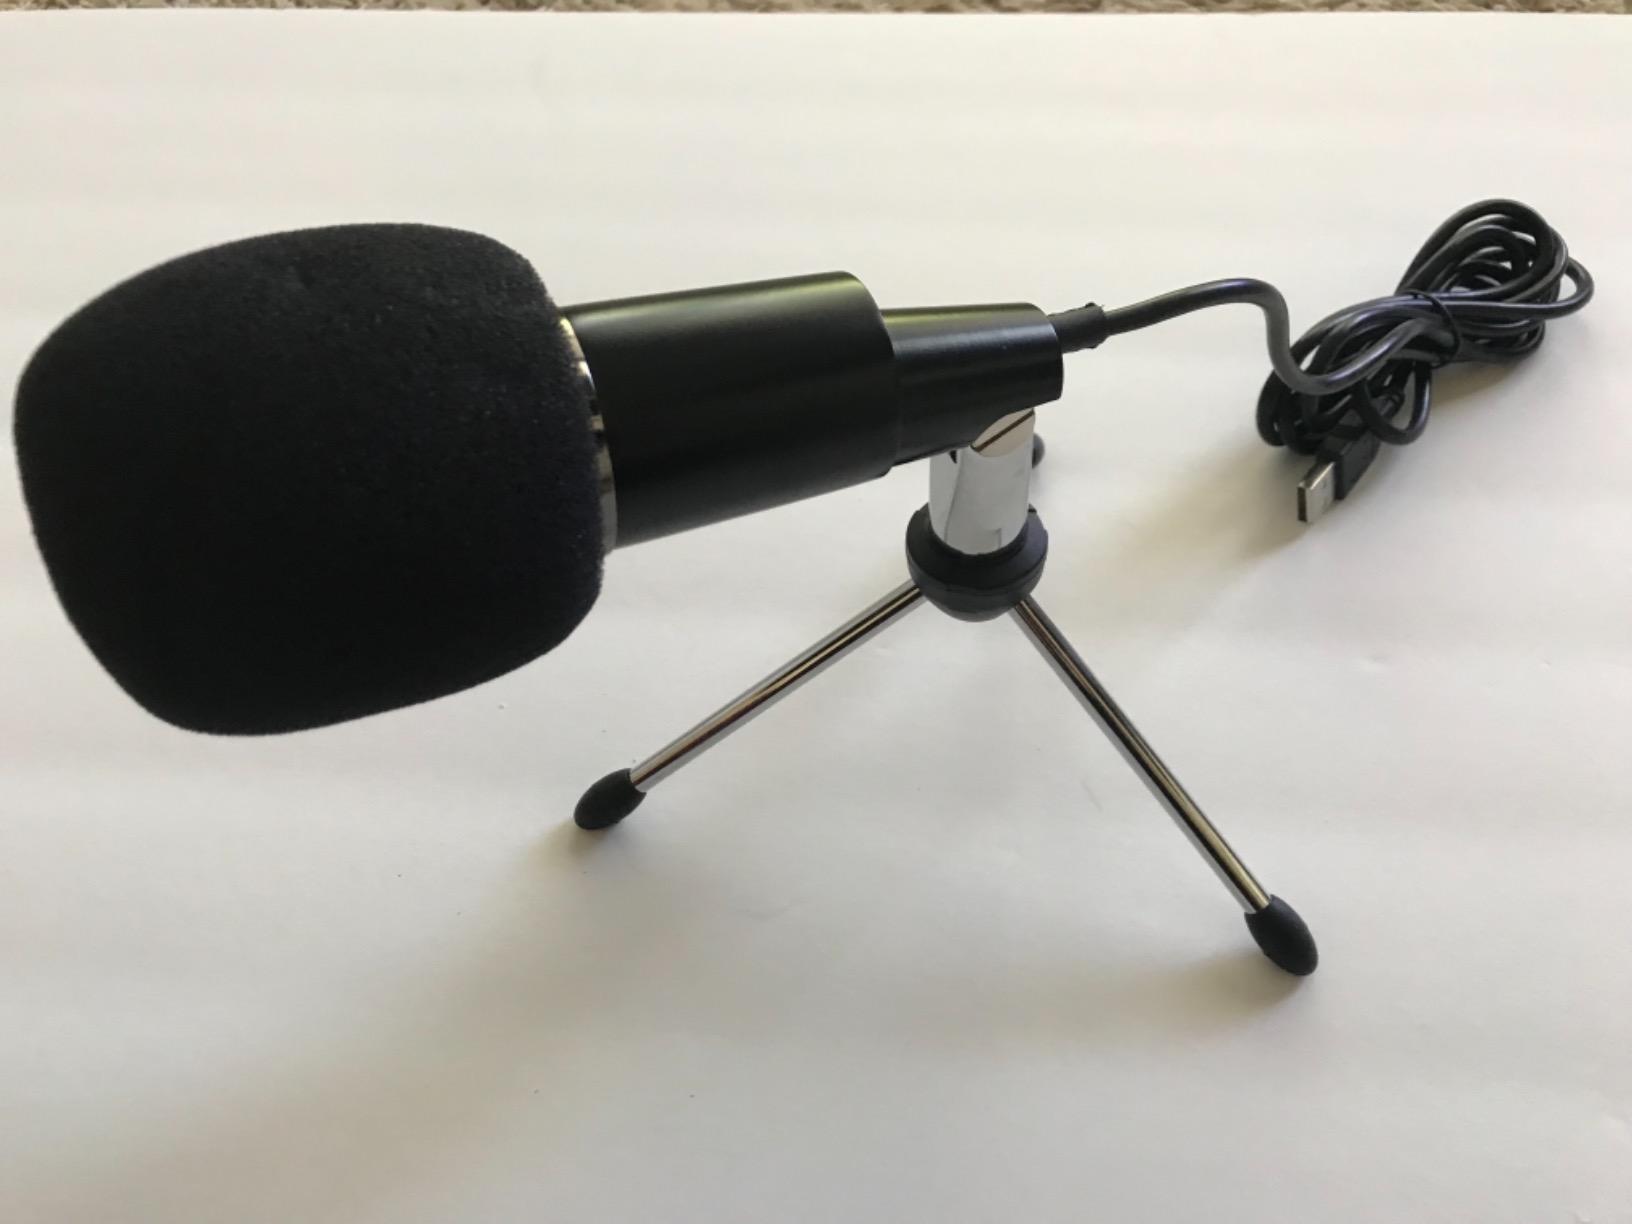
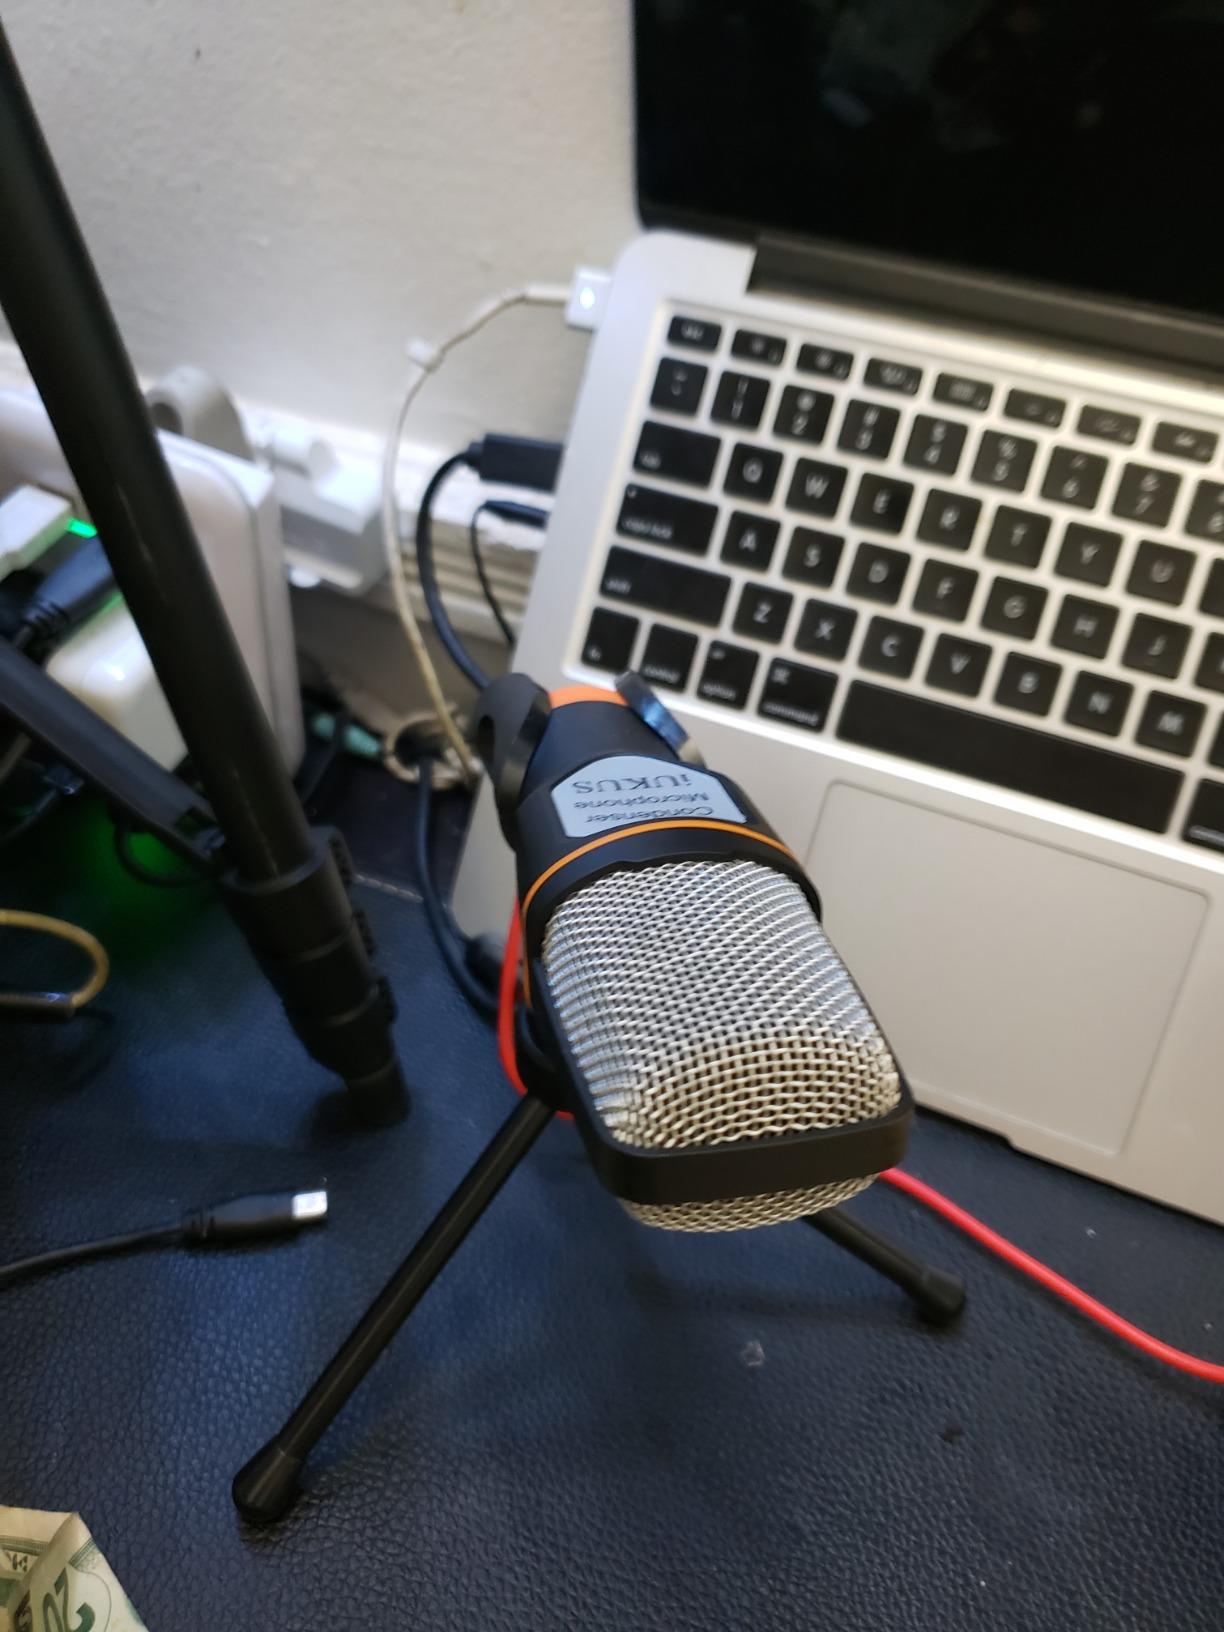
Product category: microphone
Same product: no